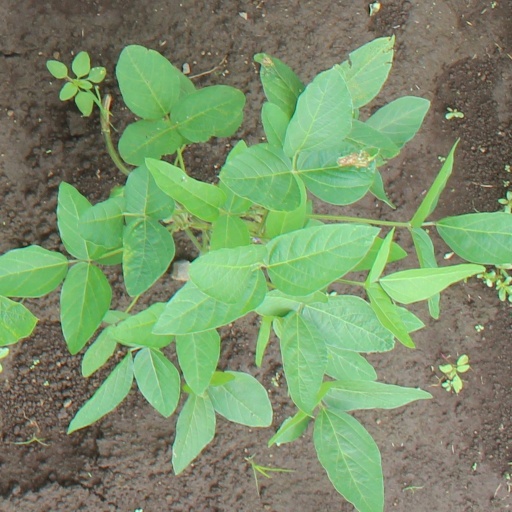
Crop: soybean